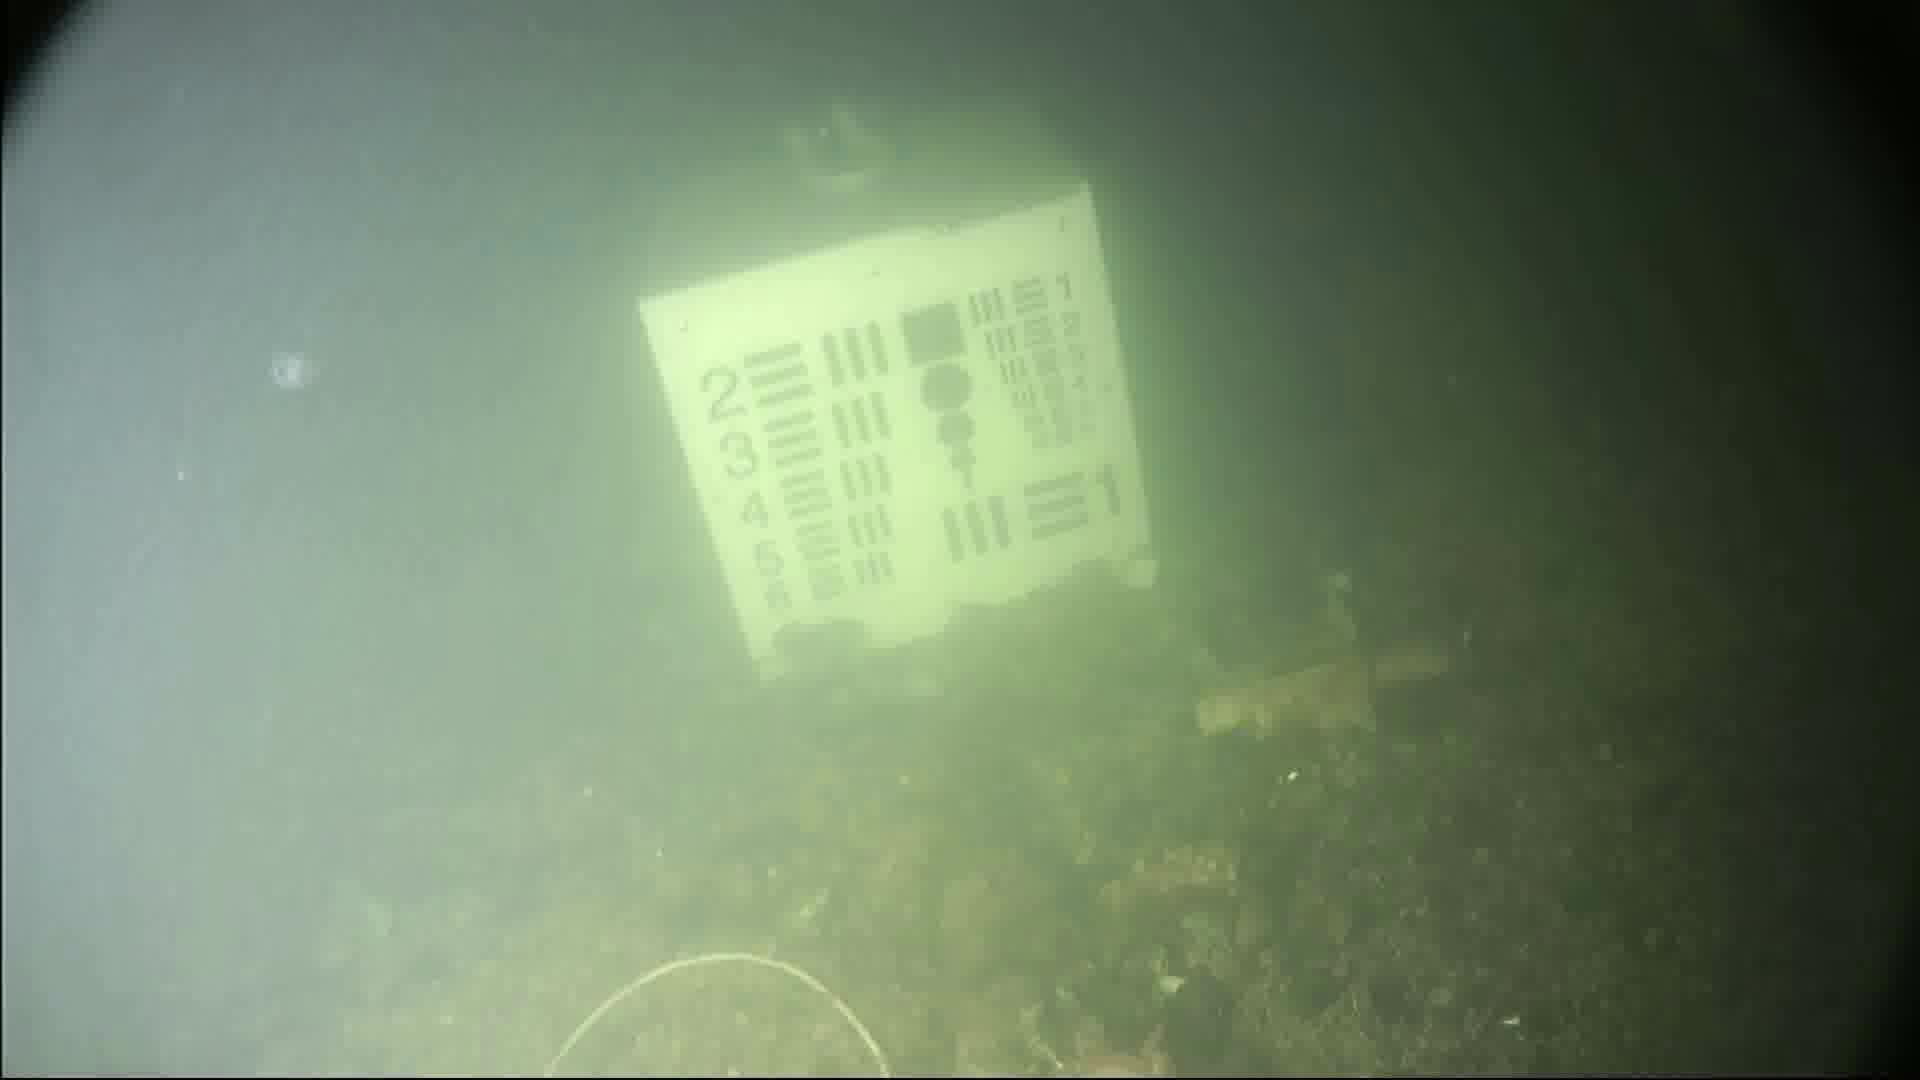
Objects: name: crab
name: jellyfish